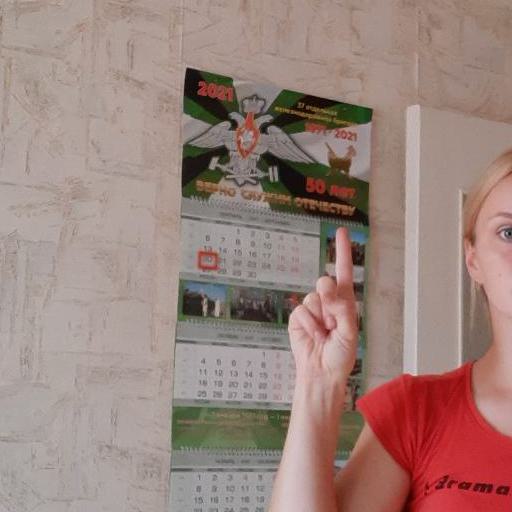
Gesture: one